Lux Products

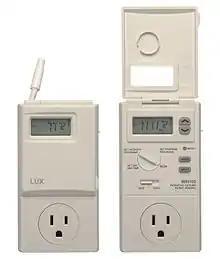
WIN100 thermostat shown with control door closed and open.

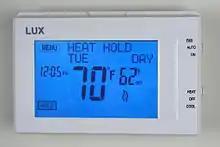
A touch screen thermostat.

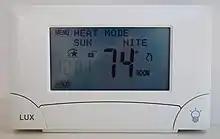
Ditto.

Lux Products Corporation produces electronic (programmable and digital) and mechanical thermostats for nearly every heating and cooling application.